Steven E. Koonin

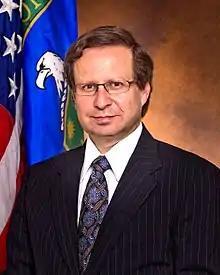
Koonin in 2009

Steven Elliot Koonin (born December 12, 1951) is an American theoretical physicist and former director of the Center for Urban Science and Progress at New York University. He is also a professor in the Department of Civil and Urban Engineering at NYU's Tandon School of Engineering. From 2004 to 2009, Koonin was employed by BP as the oil and gas company’s Chief Scientist. From 2009 to 2011, he was Under Secretary for Science, Department of Energy, in the Obama administration. He later became known as a skeptic on climate change, publishing the book "Unsettled: What Climate Science Tells Us, What It Doesn't, and Why It Matters," which was widely condemned for promoting climate denial. In 2024, he became the Edward Teller Fellow at Stanford University's Hoover Institution.